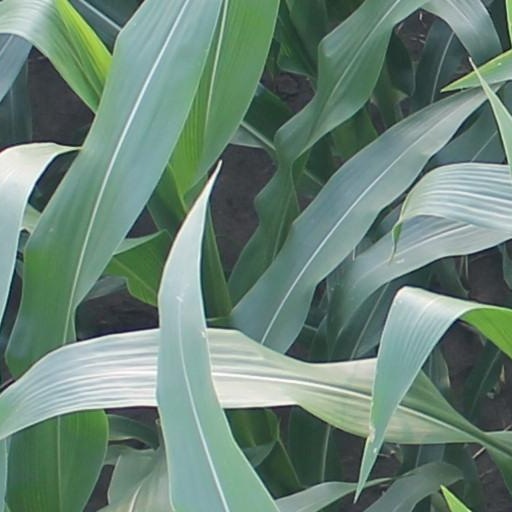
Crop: maize; corn